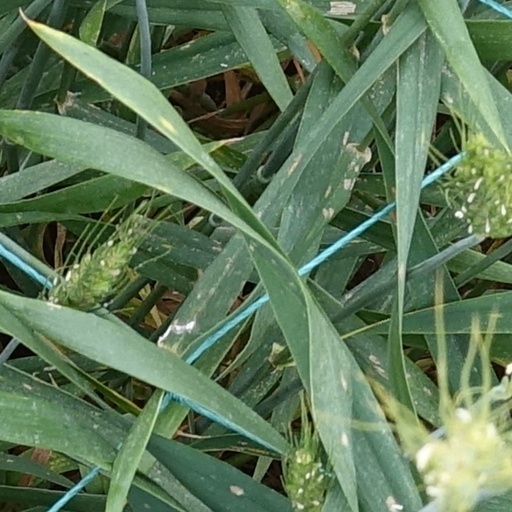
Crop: wheat